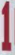
Number: 1